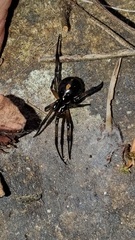
Species: Lactrodectus_hesperus